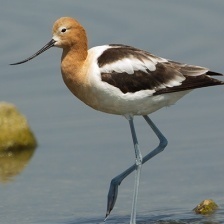
Species: AMERICAN AVOCET
Scientific name: PSITTACULA EUPATRIA